480

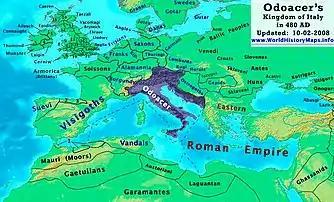
Kingdom of Italy under Odoacer (480)

Year 480 (CDLXXX) was a leap year starting on Tuesday of the Julian calendar. At the time, it was known as the Year of the Consulship of Basilius without colleague (or, less frequently, year 1233 "Ab urbe condita"). The denomination 480 for this year has been used since the early medieval period, when the Anno Domini calendar era became the prevalent method in Europe for naming years.